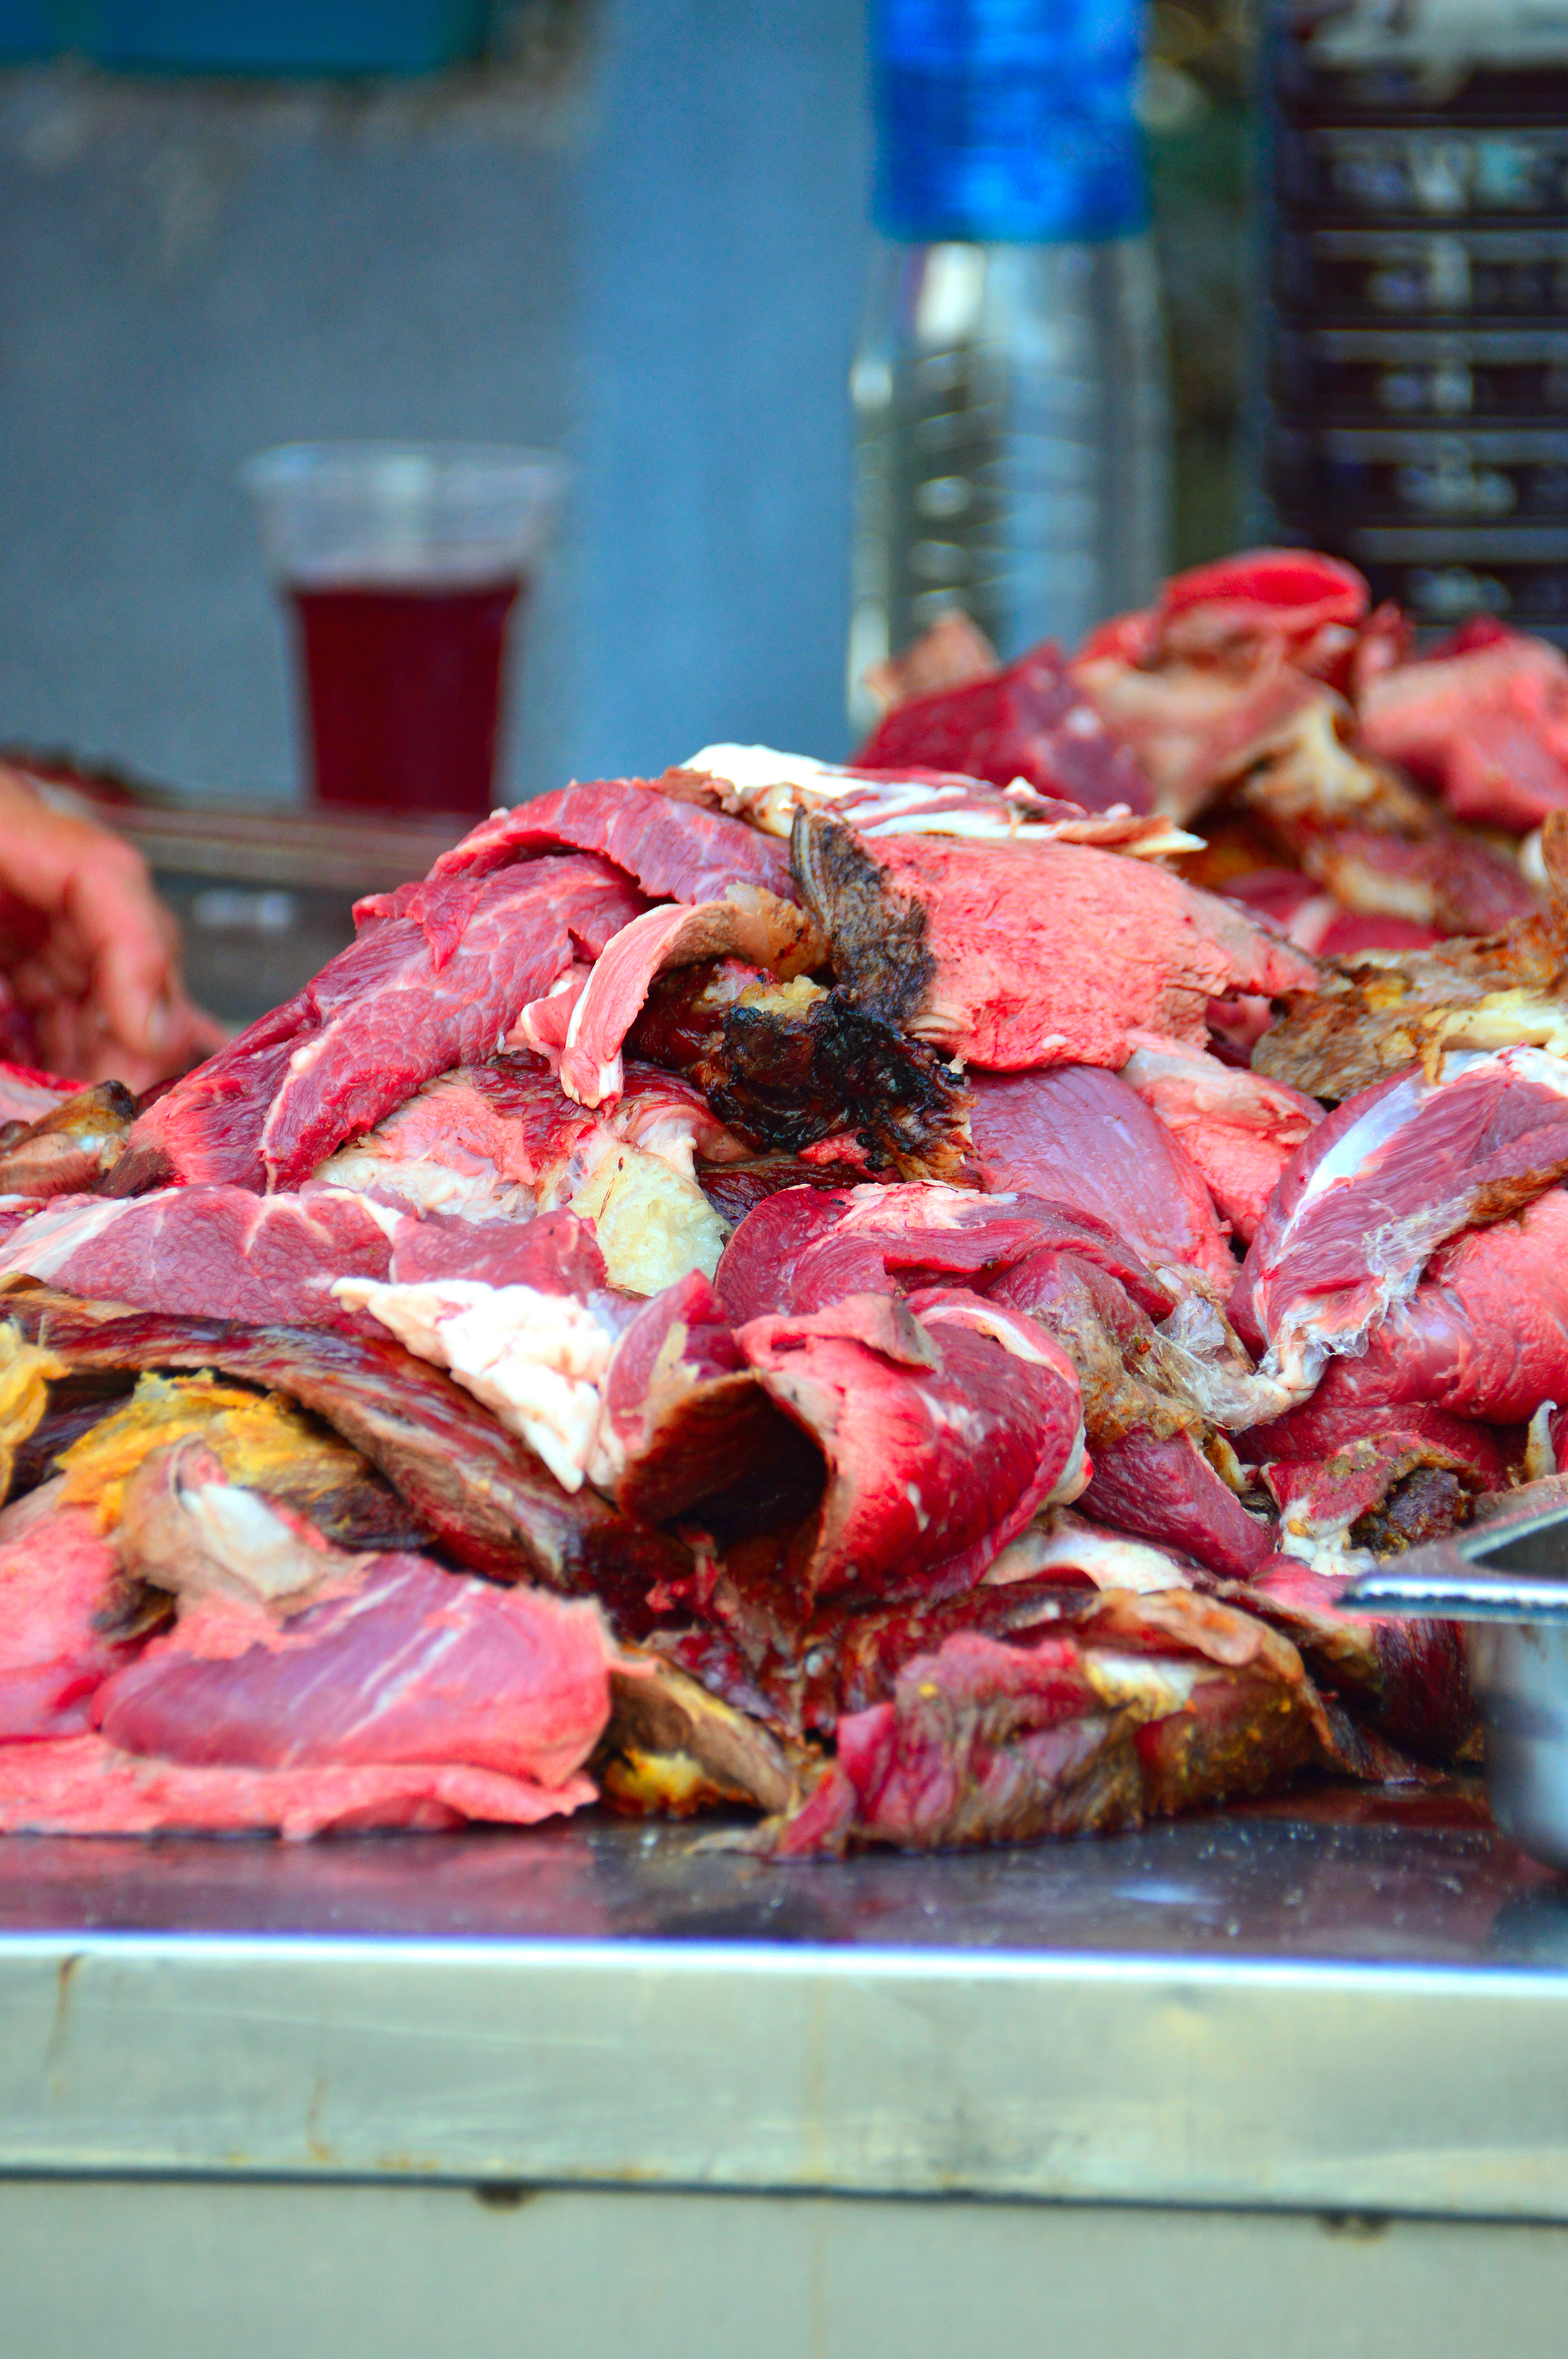
meat, grill, fire, grilled, cooking, beef, food, juicy, outdoor, pork, cooked, barbecue, background, closeup, hot, delicious, eat, dinner, heat, cook, smoke, flame, baked, roast, steak, seafood, animal source foods, dish, seafood boil, lamb and mutton, recipe